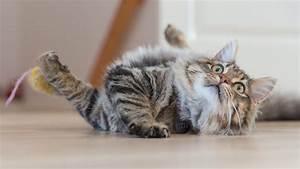
cat